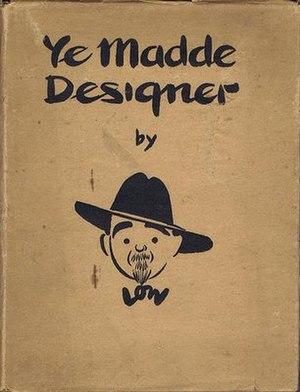
Sir David Cecil Alexander Low est un dessinateur et caricaturiste britannique.